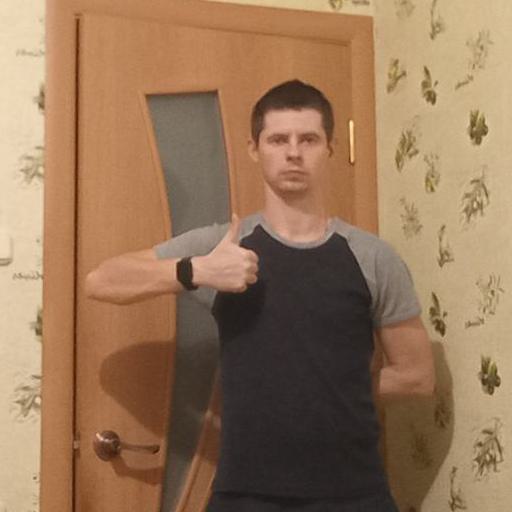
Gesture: like